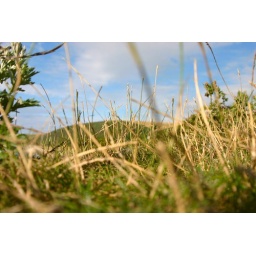
From the view point of a mouse is the shrubs of grass off a beach in Devon.